Amanita ceciliae

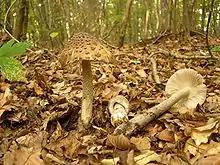
A collection of "Amanita ceciliae" showing typical colouration, from mountains in Piacenza.

"Amanita ceciliae" is characterized by bearing a large fruit body with a brown cap across. The cap has charcoal-grey patches, which are easily removable. The stipe is long, white in colour, and there is no ring on it. It is slightly tapered to the top, and has irregular cottony bands girdling the base.